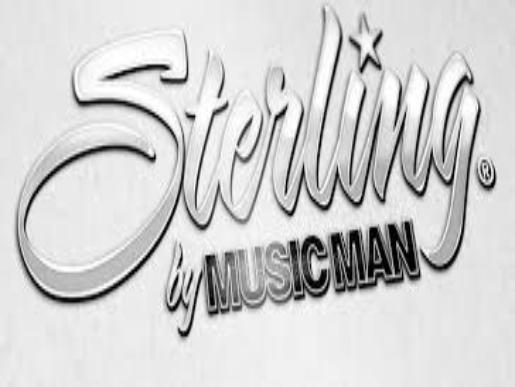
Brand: music man-2
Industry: Leisure